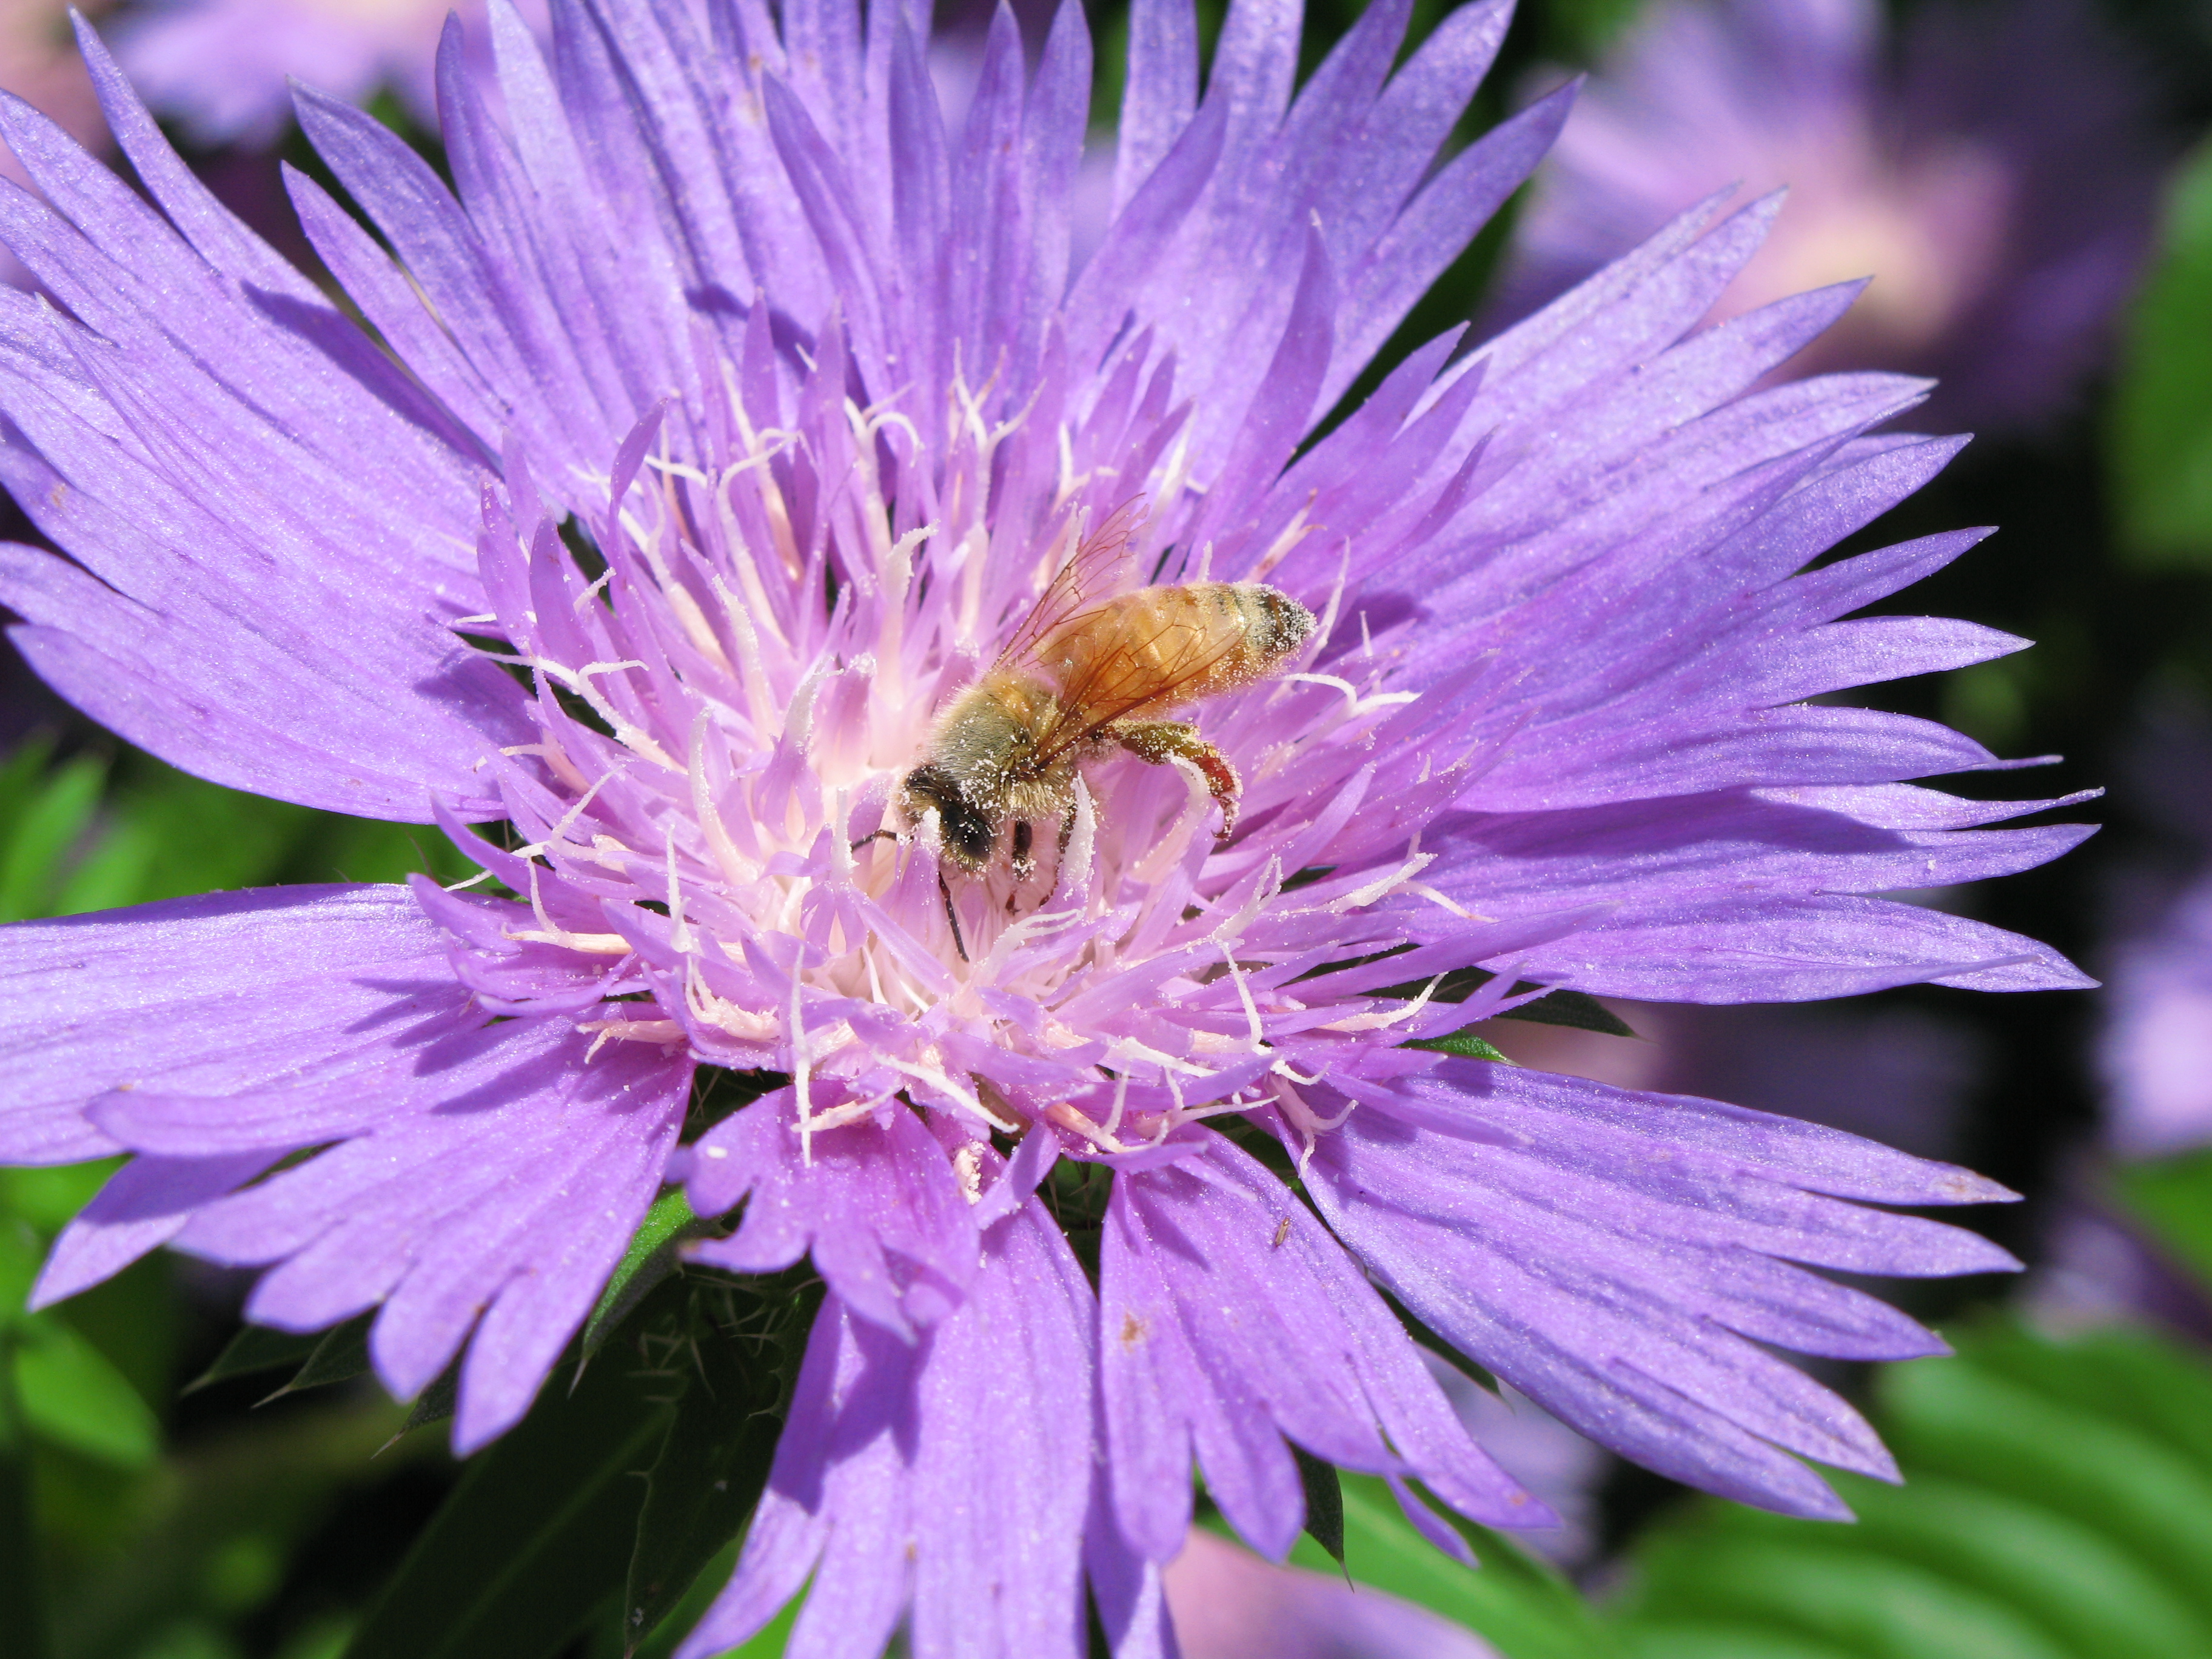
blossom, plant, flower, petal, high, herb, produce, insect, bug, botany, flora, wildflower, close up, aster, bee, hires, nectar, flowerpicturesnolimits, hi, res, g7, macro photography, flowering plant, daisy family, stokes, stokesia, laevis, annual plant, land plant